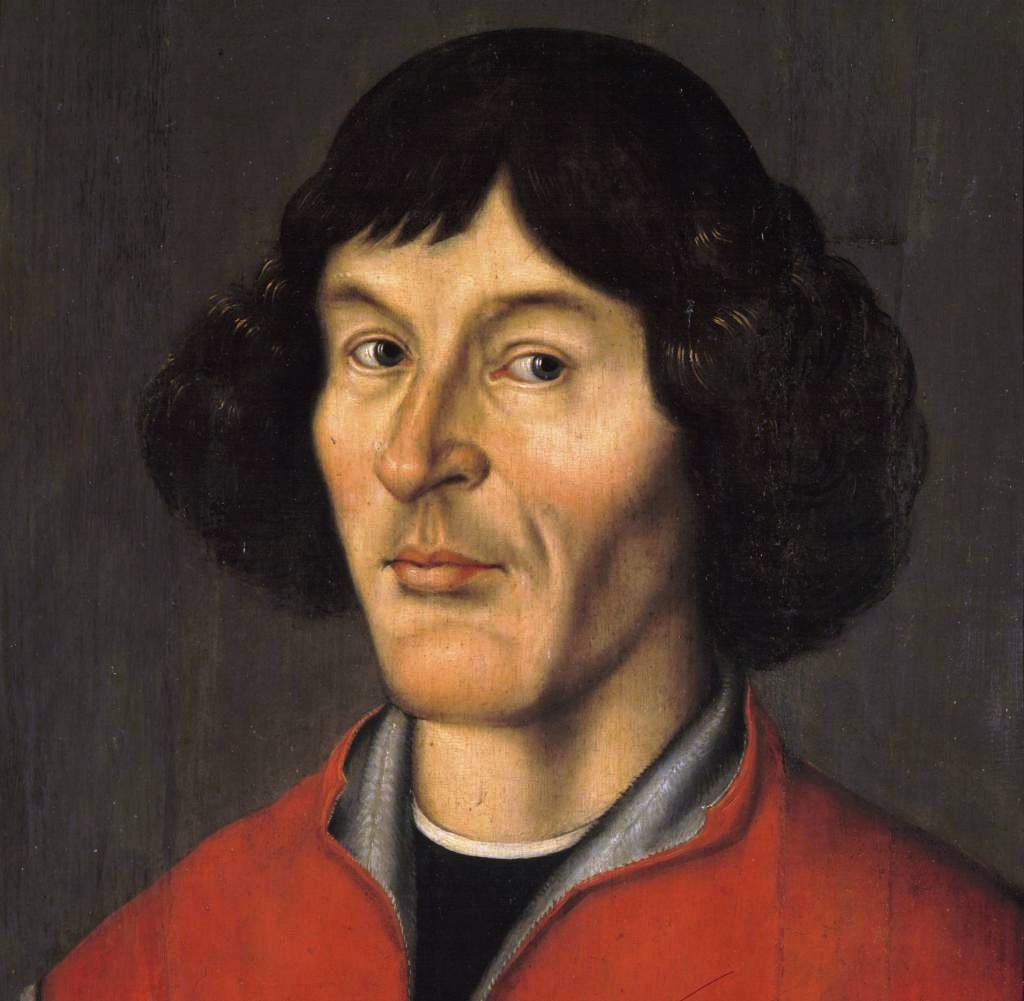
มีกอไว กอแปร์ญิก

| name = นิโคเลาส์ โคเปอร์นิคัส
| image = Nikolaus Kopernikus.jpg
| caption = "ภาพเหมือนตอรุญ" (ไม่ทราบผู้วาด, ประมาณ ค.ศ.. 1580) ตั้งอยู่ที่District Museum in Toruń|ศาลากลางตอรุญ ประเทศโปแลนด์efn|ภาพเหมือนของโคเปอร์นิคัสที่เก่าแก่ที่สุดอยู่ที่นาฬิกาดาราศาสตร์สทราซบูร์ที่วาดโดย Tobias Stimmer ประมาณ ค.ศ. 1571–74 ข้อความที่จารึกข้างภาพเขียนว่าวาดตามภาพเหมือนตนเองของโคเปอร์นิคัสเอง นั่นทำให้มีแนวคิดว่าภาพเหมือนตอรุญ ซึ่งไม่ทราบผู้วาด อาจคัดลอกจากภาพเหมือนตนเองด้วยAndré Goddu, "Copernicus and the Aristotelian Tradition" (2010), p. 436 (note 125), citing Goddu, review of Jerzy Gassowski, ""Poszukiwanie grobu Mikołaja Kopernika" ("Search for Grave of Nicolaus Copernicus"), in "Journal for the History of Astronomy", 38.2 (May 2007), p. 255.
| birth_date = 19 กุมภาพันธ์ ค.ศ. 1473
| known_for = ระบบดวงอาทิตย์เป็นศูนย์กลางทฤษฎีปริมาณของเงินกฎเกรแชม–โคเปอร์นิคัส
| signature = Nicolaus Copernicus signature (podpis Mikołaja Kopernika).svg
| academic_advisors = Domenico Maria Novara da Ferrara
| influenced = แอริสตอเติลอิบน์ รุชด์ยุคลิดHaly AbenragelRegiomontanus
| influences = โยฮันเนิส เค็พเพลอร์
นิโคเลาส์ โคเปอร์นิคัส (, "มีกอไว กอแปร์ญิก"; 19 กุมภาพันธ์ ค.ศ. 1473 – 24 พฤษภาคม ค.ศ. 1543) เป็นนักคณิตศาสตร์และนักดาราศาสตร์สมัยฟื้นฟูศิลปวิทยา ผู้คิดค้นแบบจำลองระบบดวงอาทิตย์เป็นศูนย์กลางสมบูรณ์ ซึ่งดวงอาทิตย์เป็นศูนย์กลางของระบบสุริยะ มิใช่โลก#Reference-Linton-2004|Linton (2004, pp.&nbsp; 39,&nbsp; 119) อย่างไรก็ดี โคเปอร์นิคัสมิใช่ผู้แรกที่เสนอระบบดวงอาทิตย์เป็นศูนย์กลางในบางรูปแบบ นักคณิตศาสตร์และนักดาราศาสตร์ชาวกรีกคนหนึ่ง ชื่อ อริสตาซูสแห่งซามอส ได้เสนอแนวคิดดังกล่าวมาตั้งแต่ศตวรรษที่ 3 ก่อนคริสตกาลแล้ว กระนั้น มีหลักฐานน้อยมากว่าเขาเคยพัฒนาความคิดของเขาไกลเกินแบบร่างง่าย ๆ เท่านั้น #Reference-Dreyer-1953|(Dreyer, 1953, pp.&nbsp;135–48).
การตีพิมพ์หนังสือ "De revolutionibus orbium coelestium" (ว่าด้วยการปฏิวัติของทรงกลมฟ้า) ของโคเปอร์นิคัส ก่อนหน้าที่เขาเสียชีวิตไม่นาน ถูกพิจารณาว่าเป็นเหตุการณ์สำคัญในประวัติศาสตร์วิทยาศาสตร์ เป็นการเริ่มต้นการปฏิวัติโคเปอร์นิคัสและมีส่วนสำคัญต่อความรุ่งเรืองของการปฏิวัติวิทยาศาสตร์ที่เกิดขึ้นตามมา ทฤษฎีระบบดวงอาทิตย์เป็นศูนย์กลางอธิบายกลไกของระบบสุริยะในเชิงคณิตศาสตร์ มิใช่ด้วยคำของอริสโตเติล
โคเปอร์นิคัสเป็นหนึ่งในผู้เชี่ยวชาญหลายสาขาแห่งสมัยฟื้นฟูศิลปวิทยา เป็นทั้งนักคณิตศาสตร์ นักดาราศาสตร์ นักนิติศาสตร์ที่สำเร็จดุษฎีบัณฑิตในวิกฎหมาย นักฟิสิกส์ ผู้รู้สี่ภาษา นักวิชาการคลาสสิก นักแปล ศิลปิน สงฆ์คาทอลิก ผู้ว่าราชการ นักการทูตและนักเศรษฐศาสตร์
== การปฏิวัติทางดาราศาสตร์ของโคเปอร์นิคัส ==
ในเวลานั้นโคเปอร์นิคัสได้เสนอให้ดวงอาทิตย์เป็นจุดศูนย์กลางของจักรวาลแทนโลกในแนวความคิดเดิม โดยให้ดาวเคราะห์ต่าง ๆ เช่น โลก ดาวศุกร์ หรือ ดาวพุธ โคจรรอบดวงอาทิตย์เป็นวงกลม (ในเวลาต่อมาโยฮันเนิส เค็พเพลอร์ได้เสนอว่าควรเป็นวงรีดั่งโมเดลในปัจจุบัน) ถึงแม้ว่าความแม่นยำในการทำนายด้วยทฤษฎีของโคเปอร์นิคัสนั้น"ไม่ได้ดีกว่า"ทฤษฎีเก่าของอริสโตเติลและทอเลมีเลย (ไม่ได้ให้ผลการทำนายตำแหน่งของดวงดาวต่าง ๆ แม่นยำกว่าทฤษฎีเก่า) แต่ว่าทฤษฎีนี้ ถูกใจนักวิทยาศาสตร์ชื่อดังในยุคนั้นหลายคน เช่น เรอเน เดส์การตส์|เดส์การตส์ กาลิเลโอ กาลิเลอี|กาลิเลโอ และเค็พเพลอร์ เนื่องจากว่าทฤษฎีของโคเปอร์นิคัสนั้นเข้าใจง่ายและซับซ้อนน้อยกว่ามาก โดยกาลิเลโอกล่าวว่าเขาเชื่อว่ากฎต่าง ๆ ในธรรมชาติน่าจะเป็นอะไรที่สวยงามและเรียบง่าย ทฤษฎีโลกเป็นศูนย์กลางดูซับซ้อนมากเกินไปจนไม่น่าเป็นไปได้ (ดูทฤษฎีความอลวนเพิ่มเติม) แนวคิดของกาลิเลโอนี้ ตรงกับหลักการของออคแคม (Ockham's/Occam's razor) ในปรัชญาวิทยาศาสตร์ ซึ่งถูกนำมาประยุกต์ใช้ในงานวิจัยด้านการเรียนรู้ของเครื่อง
== เกียรติยศ ==
โคเปอร์นิคัสได้รับเกียรติจากประเทศโปแลนด์ ให้เป็นชื่อมหาวิทยาลัยในตอรุญ ตั้งในปี ค.ศ. 1945 ชื่อของเขาเป็นชื่อธาตุตัวที่ 112 ที่ IUPAC ได้ประกาศไป
==หมายเหตุ==
==อ้างอิง==
=== ข้อมูล ===
*
*
*
*
*
*
*
*
* Norman Davies|Davies, Norman, "God's Playground|God's Playground: A History of Poland", 2 vols., New York, Columbia University Press, 1982, .
* Dobrzycki, Jerzy, and Leszek Hajdukiewicz, "Kopernik, Mikołaj", "Polski słownik biograficzny" (Polish Biographical Dictionary), vol. XIV, Wrocław, Polish Academy of Sciences, 1969, pp.&nbsp;3–16.
*
*
*
*
*
* (Extracts from #Reference-Finocchiaro-1989|Finocchiaro (1989))
*
*
*
*
*
*
*
*
*
*
*
*
* Original edition published by Hutchinson (1959, London)
*
*
*
*
*
*
*
*
*
* Czesław Miłosz|Miłosz, Czesław, "The History of Polish Literature", second edition, Berkeley, University of California Press, 1969, .
* Stephen Mizwa|Mizwa, Stephen, "Nicolaus Copernicus, 1543–1943", Kessinger Publishing, 1943.
*
*
*
*
*
*
*
*
*
*
*
*
*
*
* Dava Sobel, "A More Perfect Heaven: How Copernicus Revolutionized the Cosmos", New York, Walker & Company, 2011, . Features a fictional play about Rheticus' visit to Copernicus, sandwiched between chapters about the visit's pre-history and post-history.
*
*
*
*
* (A biography of Danish astronomer and alchemist Tycho Brahe.)
*
*
*
== แหล่งข้อมูลอื่น ==
ข้อมูลปฐมภูมิ
*
*
*
* De Revolutionibus, autograph manuscript – Full digital facsimile, Jagiellonian University
* Polish translations of letters written by Copernicus in Latin or German
* Online Galleries, History of Science Collections, University of Oklahoma Libraries High resolution images of works by and/or portraits of Nicolaus Copernicus in .jpg and .tiff format.
* Works by Nicolaus Copernicus in digital library Polona
ทั่วไป
*
*
* Copernicus in Torun
* Copernicus House, District Museum in Toruń
* Nicolaus Copernicus Thorunensis by the Copernican Academic Portal
* Nicolaus Copernicus Museum in Frombork
* Portraits of Copernicus: Copernicus's face reconstructed; Portrait ; Nicolaus Copernicus
* Copernicus and Astrology
* Stanford Encyclopedia of Philosophy entry
* 'Body of Copernicus' identified – BBC article including image of Copernicus using facial reconstruction based on located skull
* Nicolaus Copernicus on the 1000 Polish Zloty banknote.
* Copernicus's model for Mars
* Retrograde Motion
* Copernicus's explanation for retrograde motion
* Geometry of Maximum Elongation
* Copernican Model
* Portraits of Nicolaus Copernicus
เกี่ยวกับ "De Revolutionibus"
* The Copernican Universe from the De Revolutionibus
* De Revolutionibus, 1543 first edition – Full digital facsimile, Lehigh University
* The text of the De Revolutionibus
* Digitized edition of "De Revolutionibus Orbium Coelestium" (1543) with annotations of Michael Maestlin on e-rara
รางวัล
* Nicolaus Copernicus Prize, founded by the City of Kraków, awarded since 1995
ความร่วมมือระหว่างเยอรมนี-โปแลนด์
* German-Polish "Copernicus Prize" awarded to German and Polish scientists ( DFG website)
* Büro Kopernikus – An initiative of German Federal Cultural Foundation
* German-Polish school project on Copernicus
หมวดหมู่:นักคณิตศาสตร์ชาวเยอรมัน
หมวดหมู่:นักคณิตศาสตร์ชาวโปแลนด์
หมวดหมู่:นักดาราศาสตร์ชาวเยอรมัน
หมวดหมู่:นักดาราศาสตร์ชาวโปแลนด์
หมวดหมู่:บุคคลจากตอรุญ
หมวดหมู่:บุคคลในสมัยฟื้นฟูศิลปวิทยา
หมวดหมู่:ศิษย์เก่าจากมหาวิทยาลัยกรากุฟ
หมวดหมู่:ศิษย์เก่าจากมหาวิทยาลัยโบโลญญา
หมวดหมู่:ศิษย์เก่าจากมหาวิทยาลัยปาโดวา
หมวดหมู่:ศิษย์เก่าจากมหาวิทยาลัยแฟร์รารา